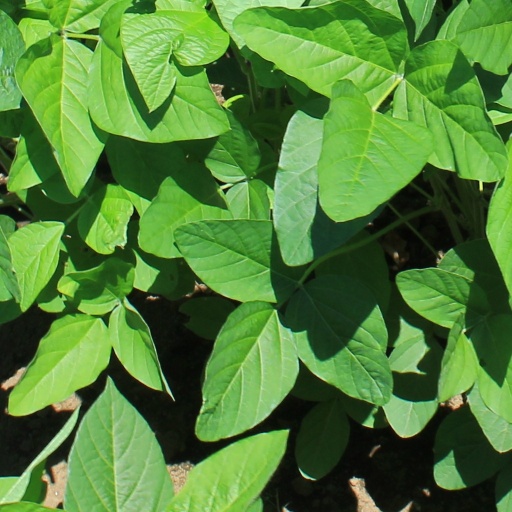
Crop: soybean